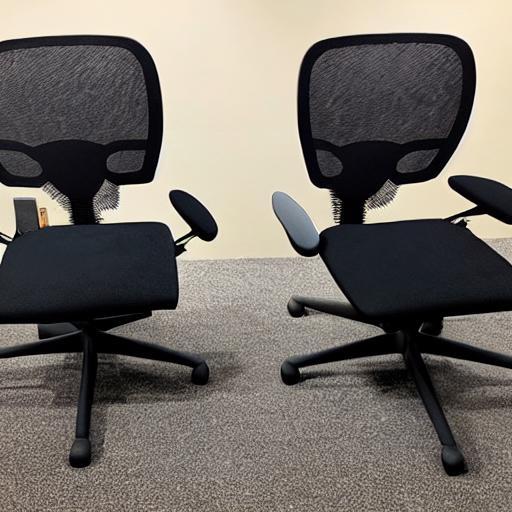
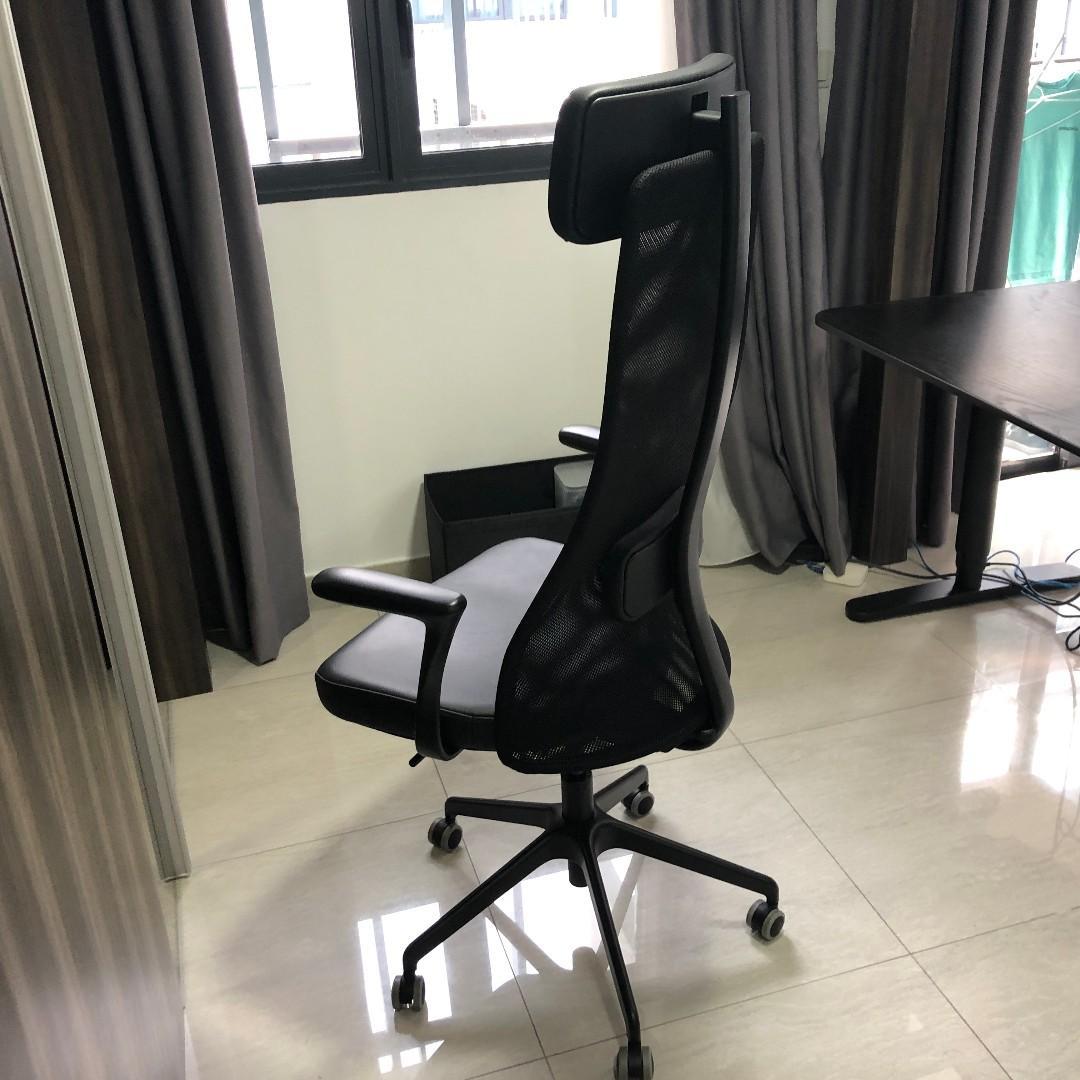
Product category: items_chair
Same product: no